List of songs recorded by Trivium

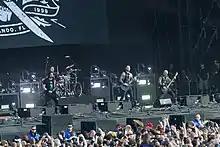
Trivium performing in 2017. From left to right: Corey Beaulieu, Alex Bent, Matt Heafy and Paolo Gregoletto.

Trivium is an American heavy metal band from Orlando, Florida. Formed in 1999, the group's first recording lineup included vocalist and guitarist Matt Heafy, bassist Brent Young and drummer Travis Smith. After a pair of demos, the band released its debut studio album "Ember to Inferno" in 2003, which was written entirely by Heafy. Guitarist Corey Beaulieu joined after the album's recording, and the following year Paolo Gregoletto replaced Young. The band released "Ascendancy" in 2005, which featured songwriting credits for Beaulieu and producer Jason Suecof. The album was followed the next year by "The Crusade", written by Heafy with Beaulieu and Gregoletto. Also in 2006, the band recorded a cover version of Metallica's "Master of Puppets" for the "Kerrang!" release "Remastered: Metallica's Master of Puppets Revisited".